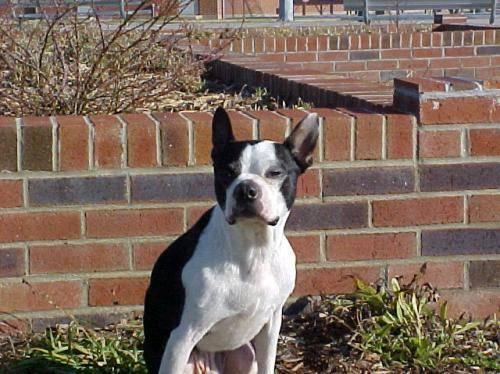
dog